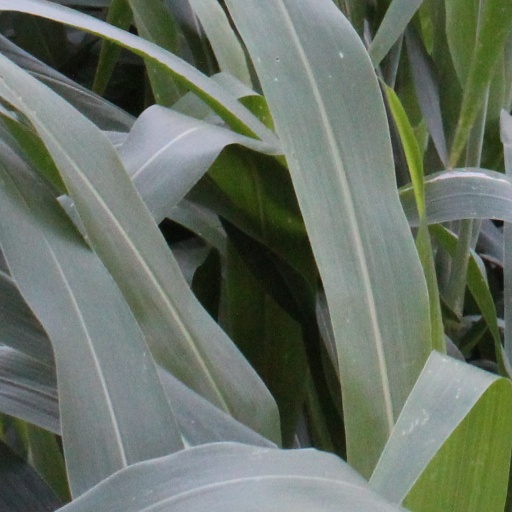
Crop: sorghum